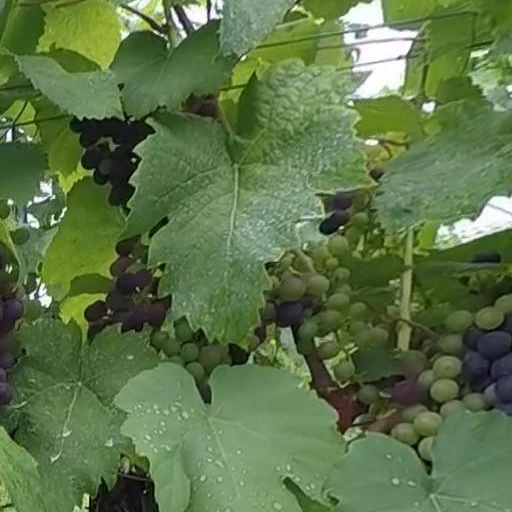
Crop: grape